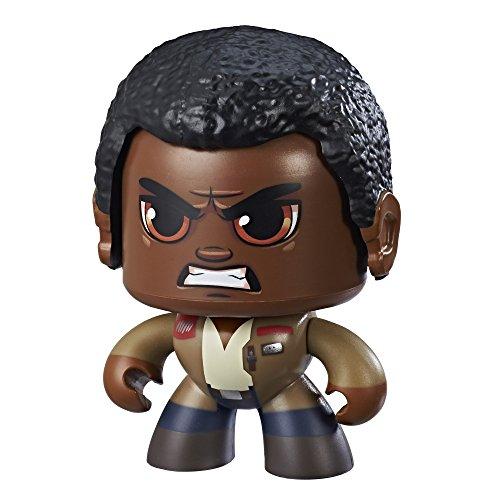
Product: Star Wars Mighty Muggs Finn (Jakku) #7
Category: Toys & Games | Toy Figures & Playsets | Action Figures
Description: Star Wars Mighty Muggs figure 7.
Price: $9.02
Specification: ProductDimensions:3.5x4.2x6inches|ItemWeight:8.6ounces|ShippingWeight:8.6ounces(Viewshippingratesandpolicies)|DomesticShipping:ItemcanbeshippedwithinU.S.|InternationalShipping:ThisitemcanbeshippedtoselectcountriesoutsideoftheU.S.LearnMore|ASIN:B075F5R5KQ|Itemmodelnumber:E2177|Manufacturerrecommendedage:6yearsandup